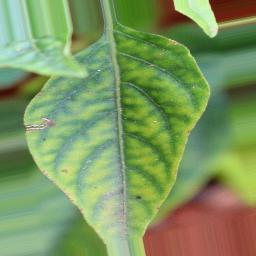
Label: nutritional